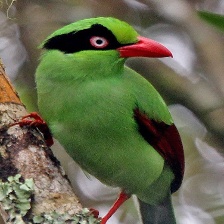
Species: GREEN MAGPIE
Scientific name: CISSA CHINENSIS
ImageNet parent category: magpie